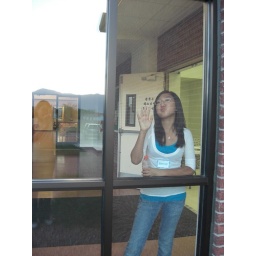
Girl at church posing for a picture in the window at my church